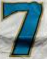
Number: 7